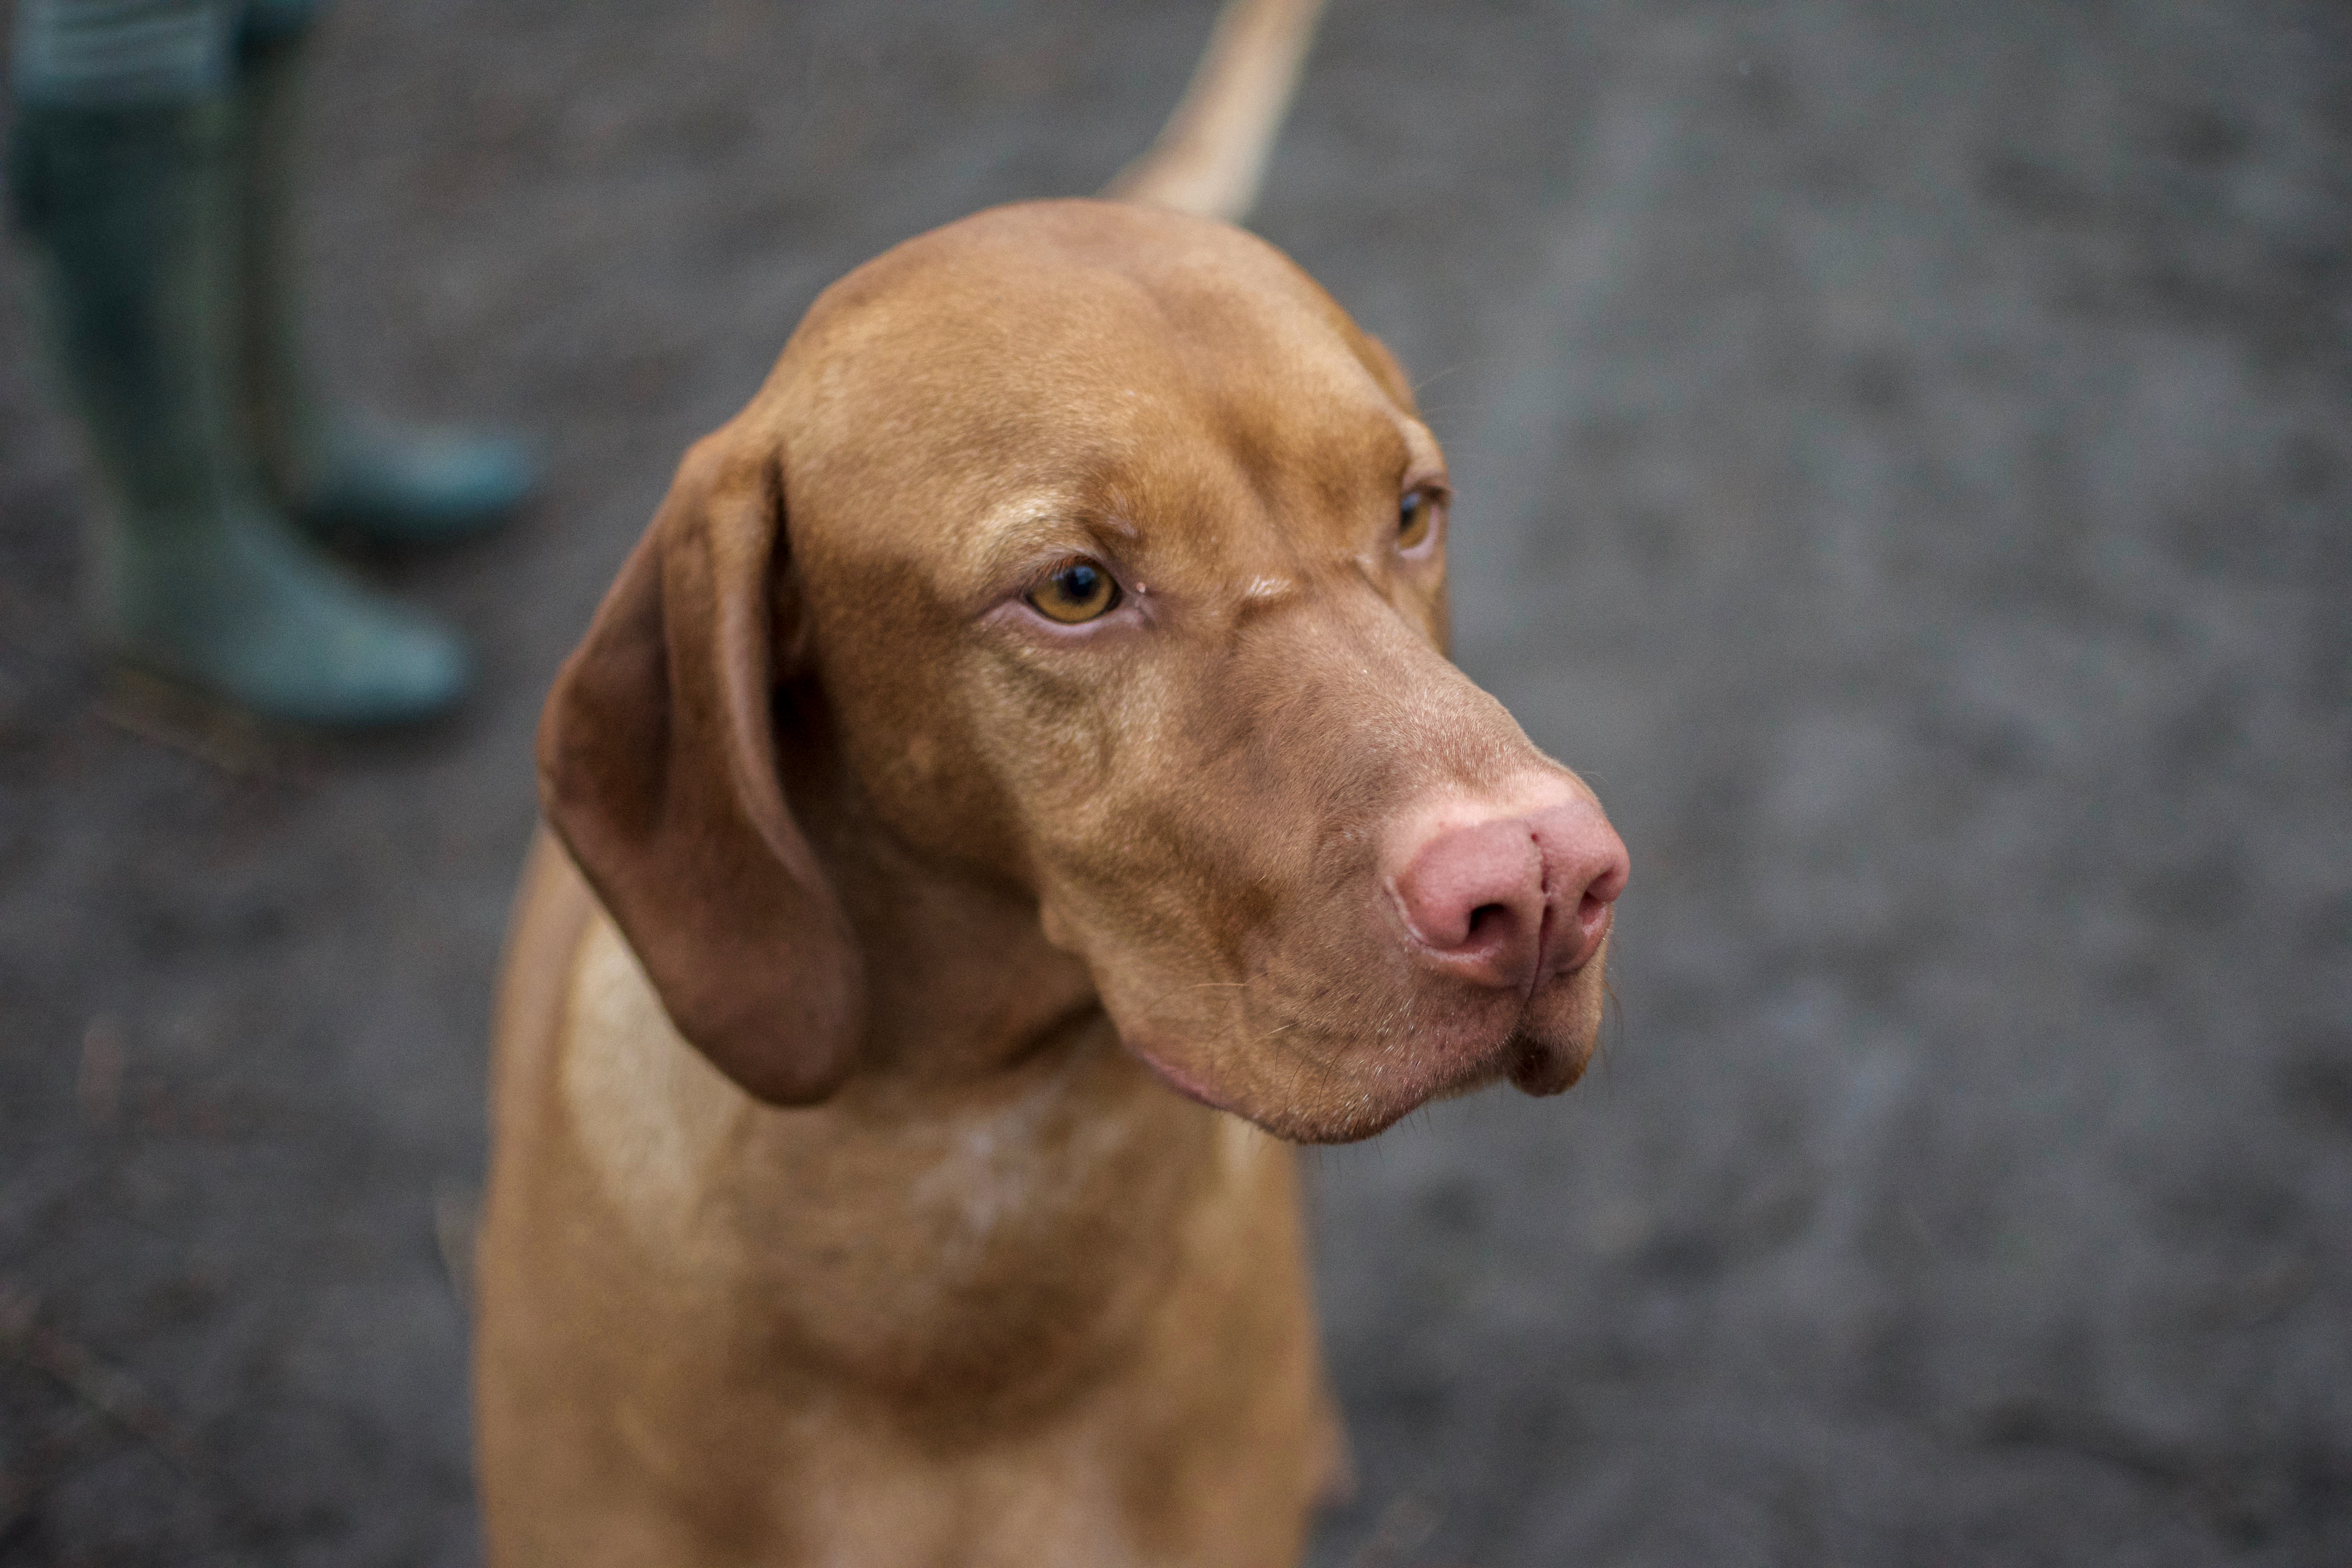
dog, animal, pet, macro, mammal, weimaraner, close up, vertebrate, dog breed, vizsla, chesapeake bay retriever, animal photography, dog like mammal, carnivoran, wirehaired vizsla